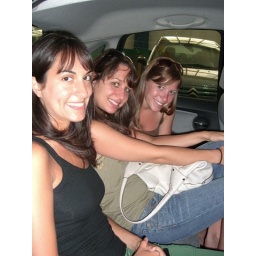
Three girls in car Spain